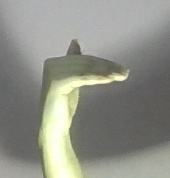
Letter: khaa